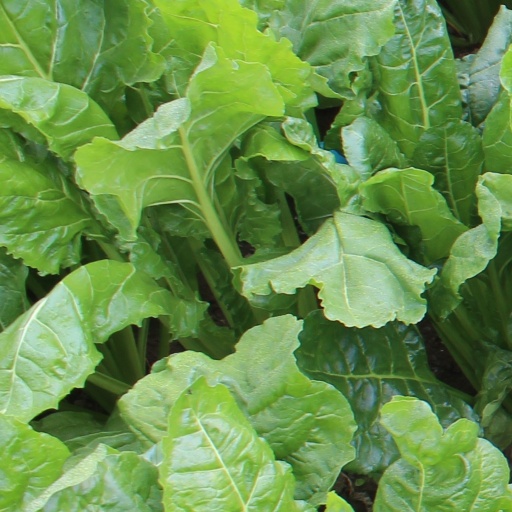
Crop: sugar beet